Afghan rug

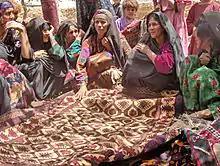
Afghan women showing their "Adraskan" rugs in western Afghanistan.

Weaving rugs in Afghanistan is an ancient tradition and business, which probably existed for thousands of years.